Luis Segovia

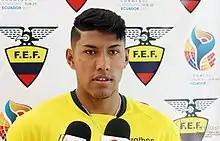
Segovia with the Ecuador U-20 in 2017

Luis Geovanny Segovia Vega, known as Luis Segovia (born 26 October 1997), is an Ecuadorian professional footballer who plays as a centre-back for Campeonato Brasileiro Série B club CRB, on loan from Botafogo and the Ecuador national team.